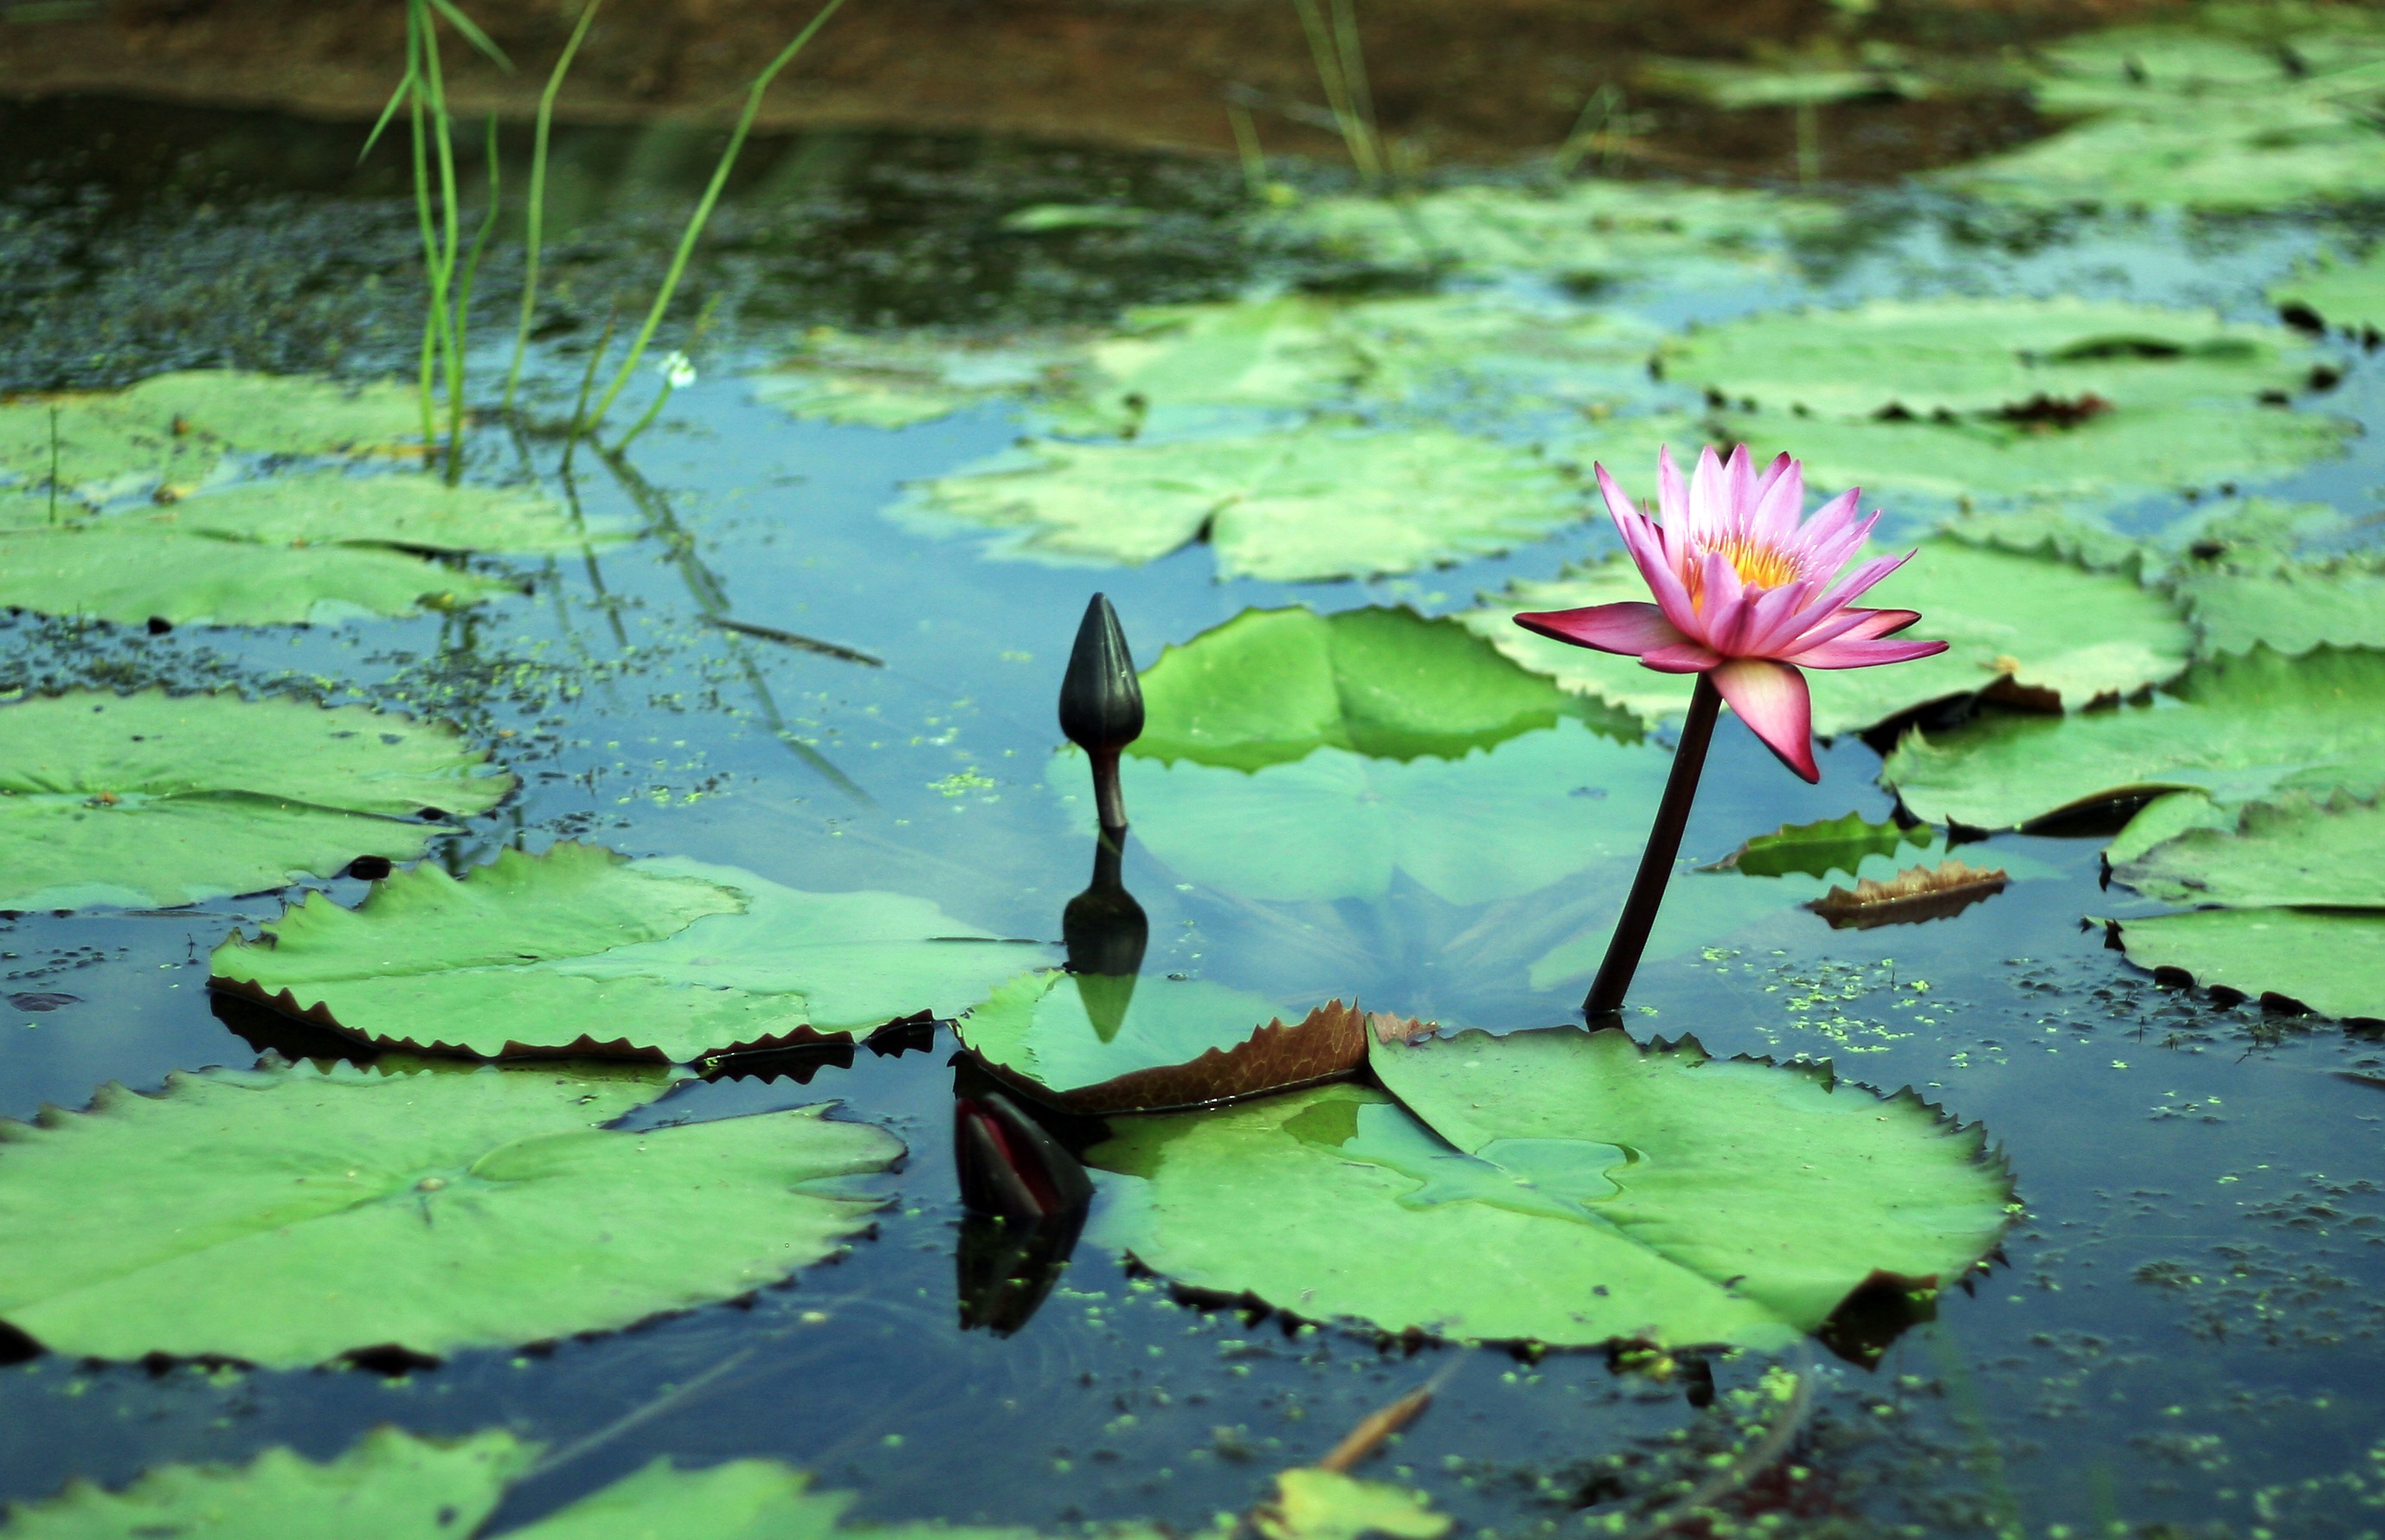
nature, swamp, plant, leaf, flower, pond, green, reflection, botany, aquatic plant, flora, fauna, plants, wildflower, flowers, wetland, lotus, purity, ecosystem, flowering plant, chastity, gwangokji, hongryeon, land plant